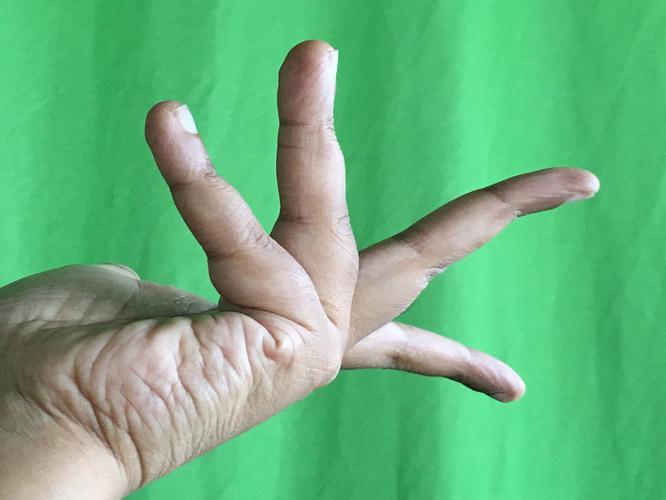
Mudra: Alapadmam
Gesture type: single_hand